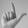
ASL letter: L